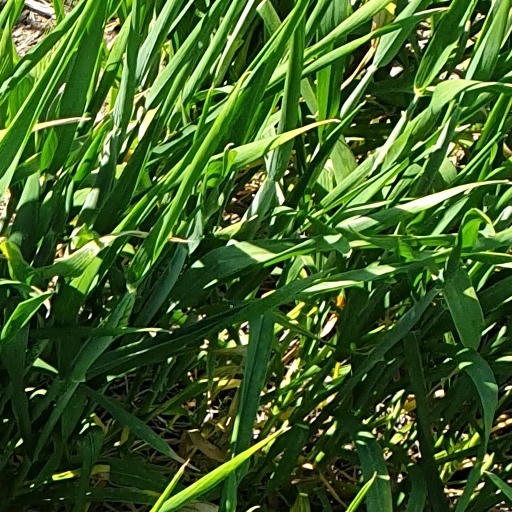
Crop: wheat